Joaquim José Inácio, Viscount of Inhaúma

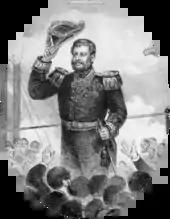
The Viscount of Inhaúma around the age of 60, c. 1868

After Inhaúma had punched through the defenses at Curupayty, he encountered three large chains stretched across the river at Humaitá that prevented further progress upriver beyond the fortress. He anchored his ships in a cove that became known as "Porto Elisiário" (Elisiário Port). For six months, the Brazilian warships remained stationed between Curupayty and Humaitá, bombarding both strongholds without causing any serious damage. The encirclement of Humaitá could not be completed until the Allies gained full control of the river. The Allied commander-in-chief, Argentine president Bartolomé Mitre, had pressed Inhaúma for months to execute that goal. The Brazilian had, however, developed second thoughts about the enterprise and procrastinated. He believed—unfairly—that Mitre would welcome the destruction of Brazil's warships, severely weakening the Empire militarily and geopolitically.